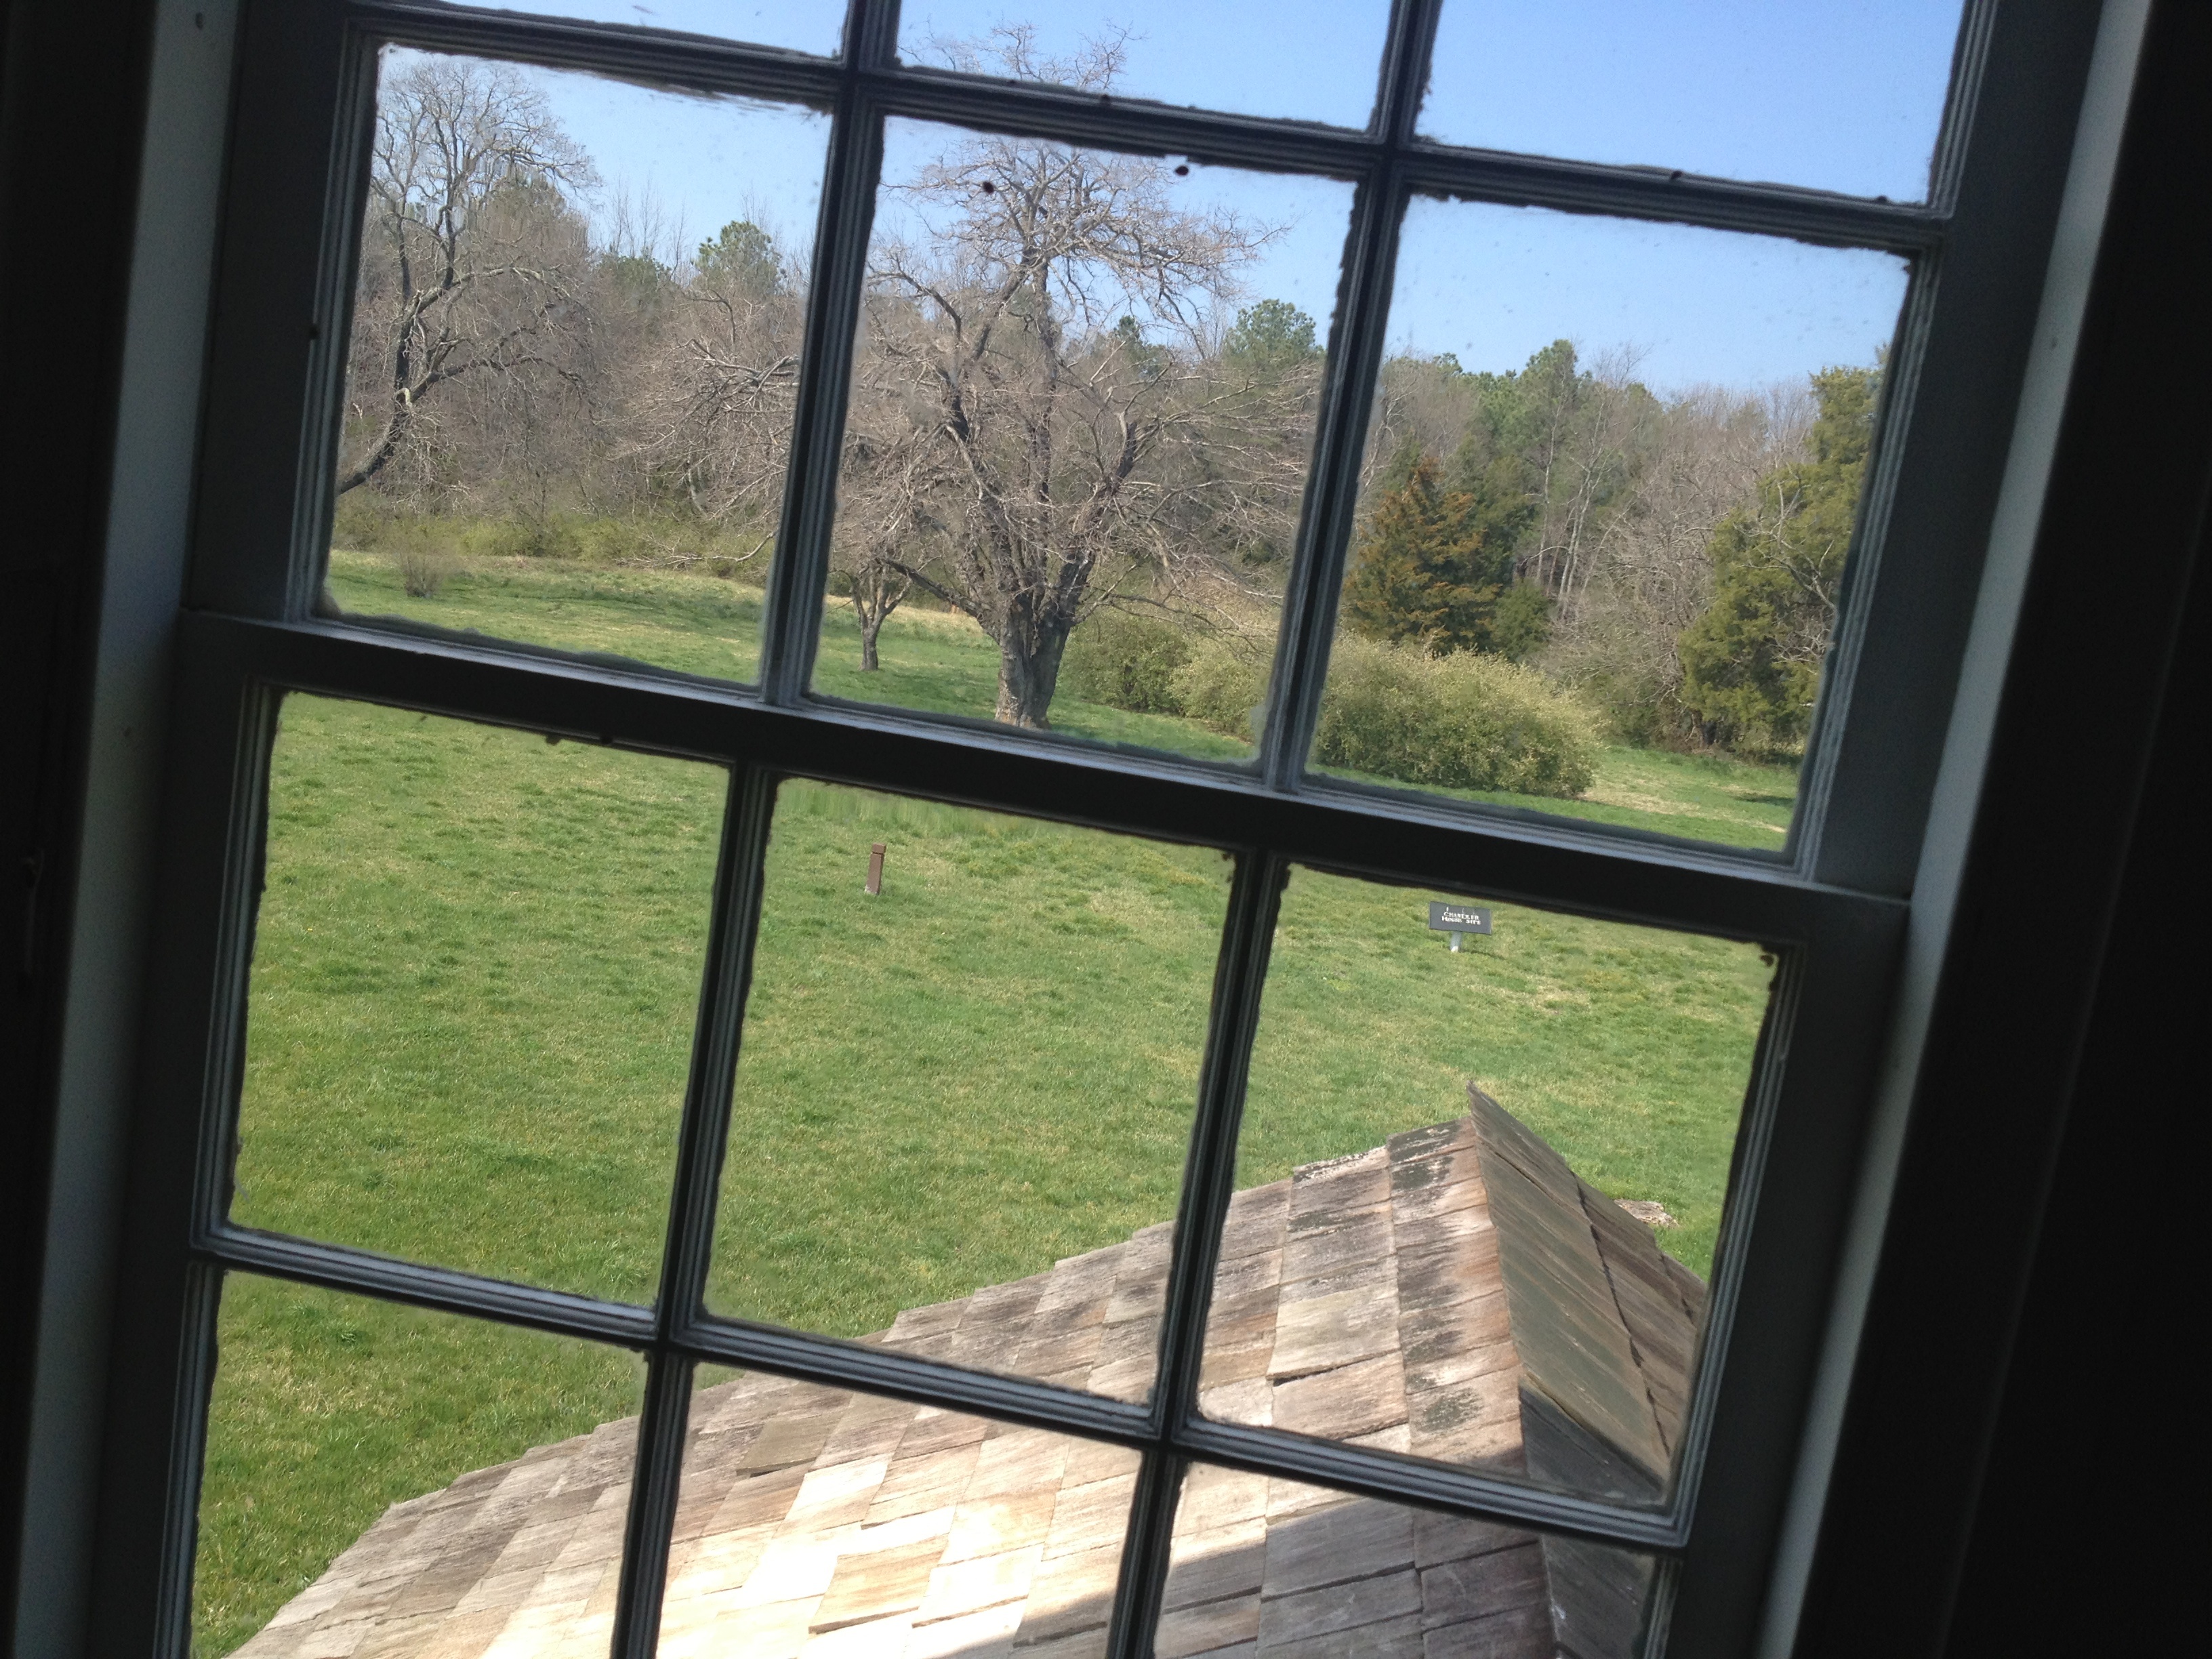
wood, house, window, glass, home, property, door, interior design, daylighting, window covering, outdoor structure, sash window